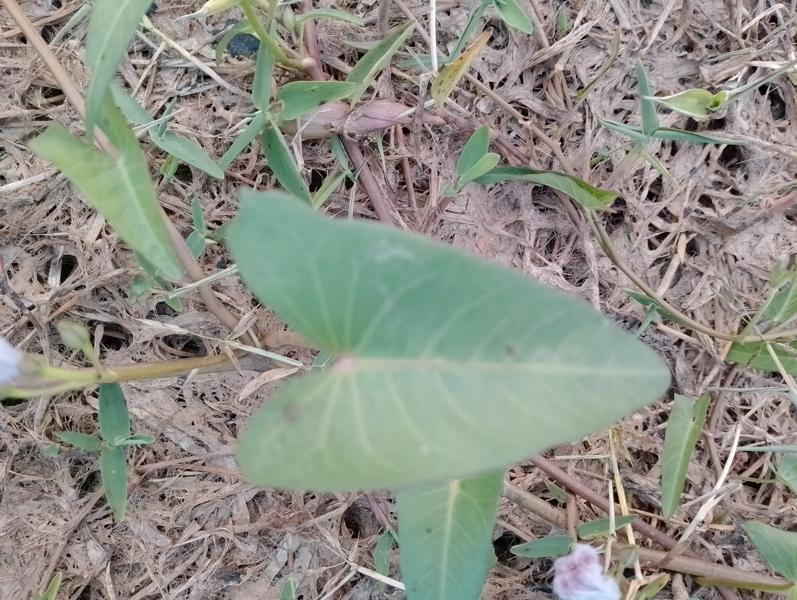
Weed species: Ipomoea aquatic